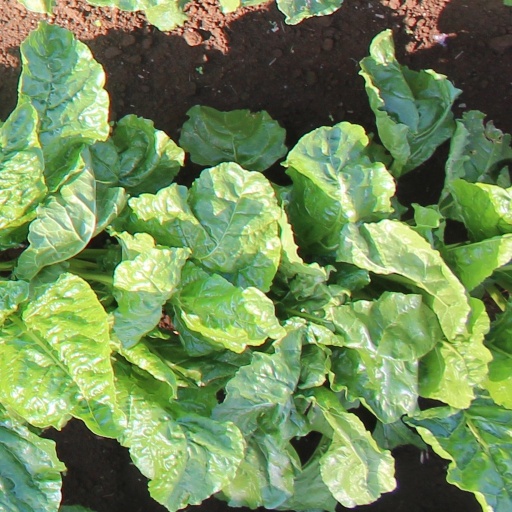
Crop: sugar beet